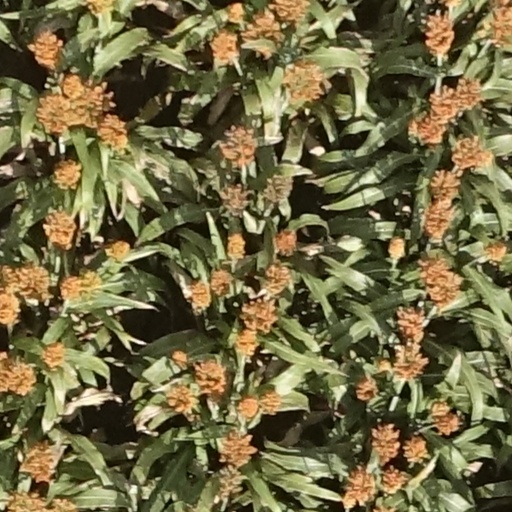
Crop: sorghum